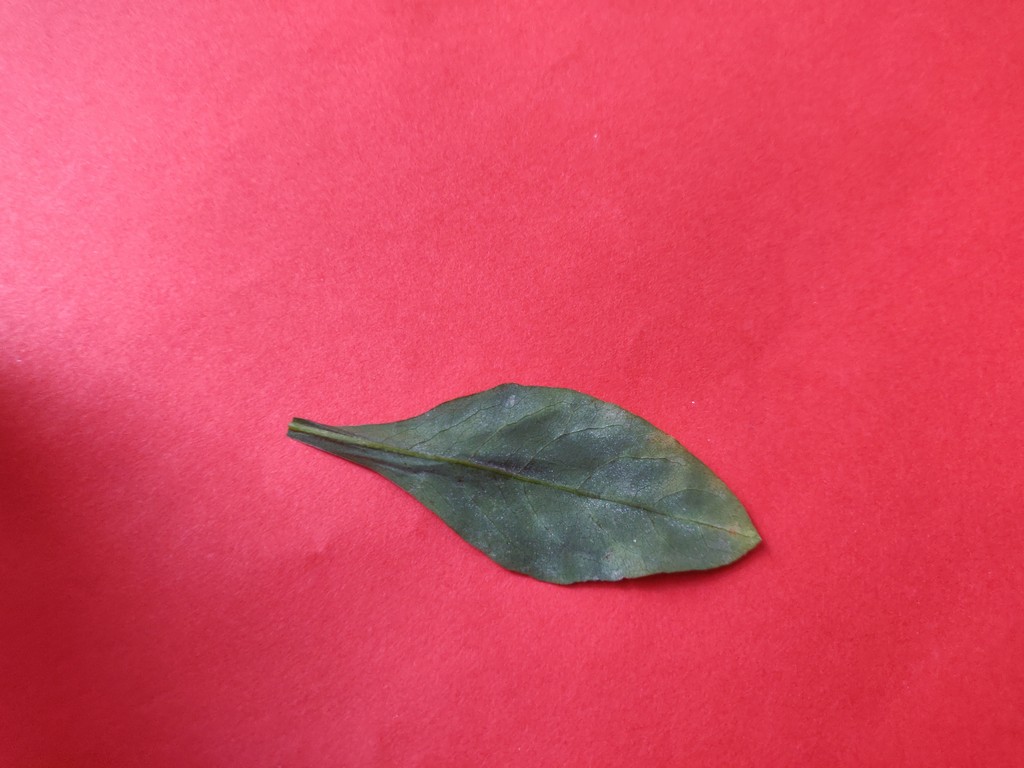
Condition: Unhealthy
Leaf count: single
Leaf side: back